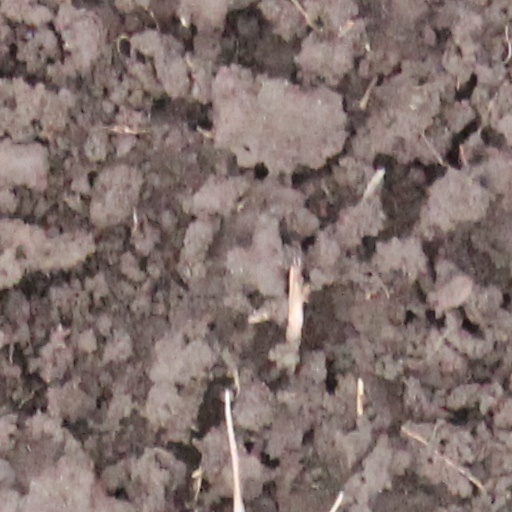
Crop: wheat